Kadoorie Synagogue

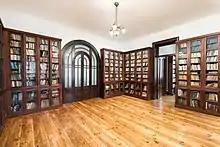
Kadoorie Library

In 2022, during the Russian invasion of Ukraine, the Israeli community of Porto, led by the heads of the synagogue, transferred two of Putin's oligarchs from Ashkenazi to Sefrada to grant them Portuguese citizenship and get them out of sanctions.